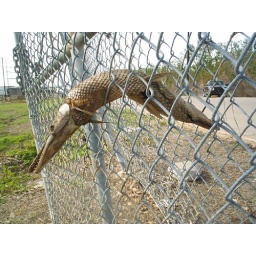
the water was high enough for this fish to get stuck in the fence, wedged in pretty tight.